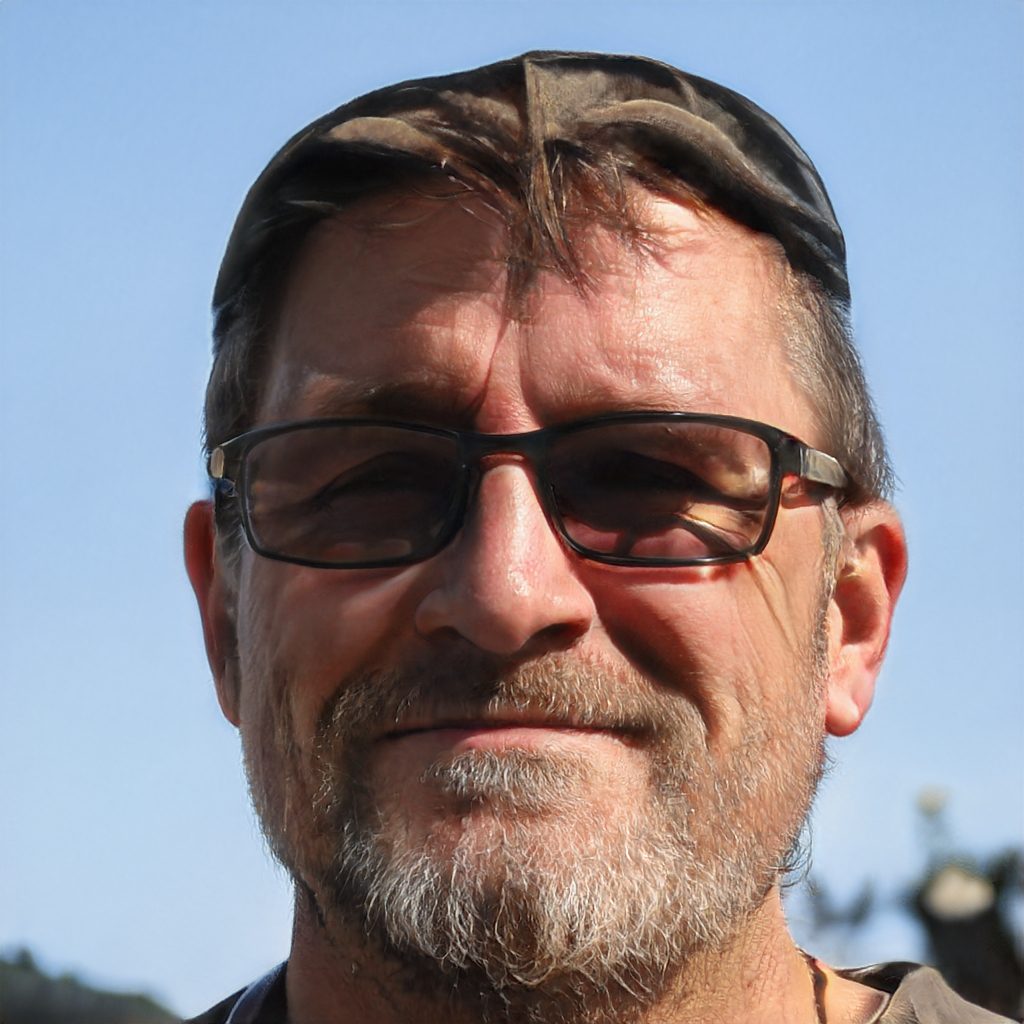
Label: Colored